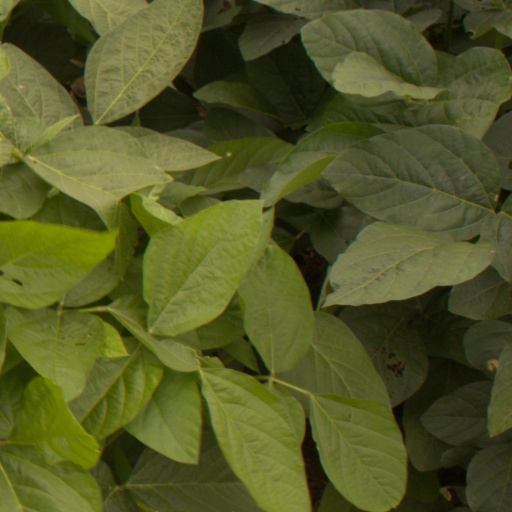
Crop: soybean